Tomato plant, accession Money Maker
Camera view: horizontal (90 deg, fisheye); turntable rotation: 180 degrees
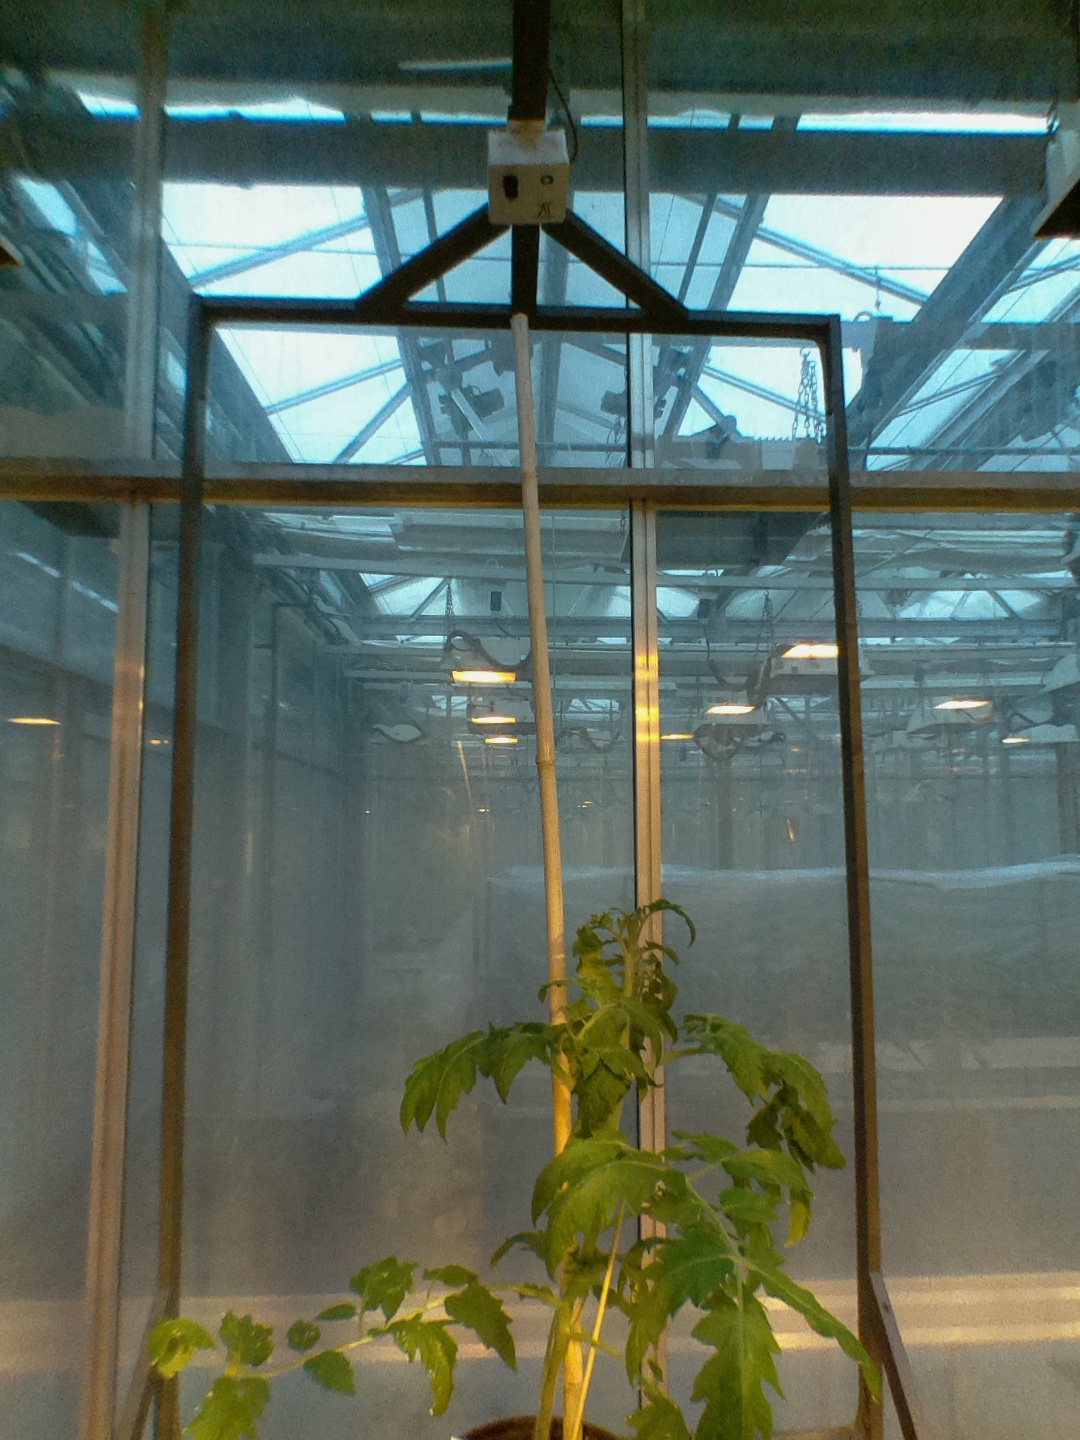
BBCH growth stage 53: 3 inflorescences visible